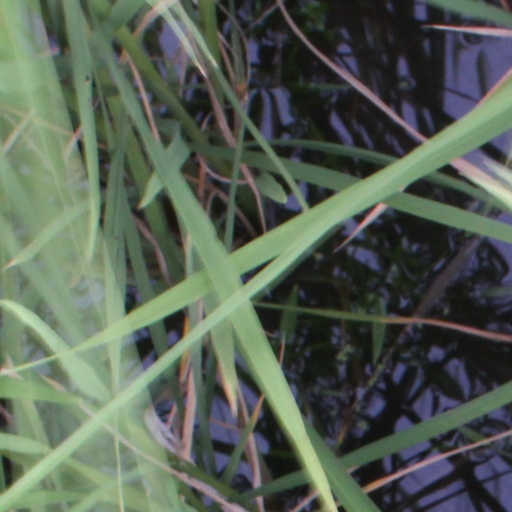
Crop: rice